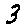
Label: 3